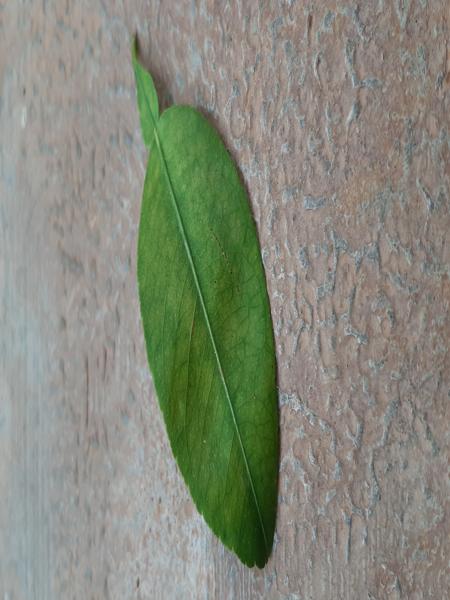
Plant: Lemon